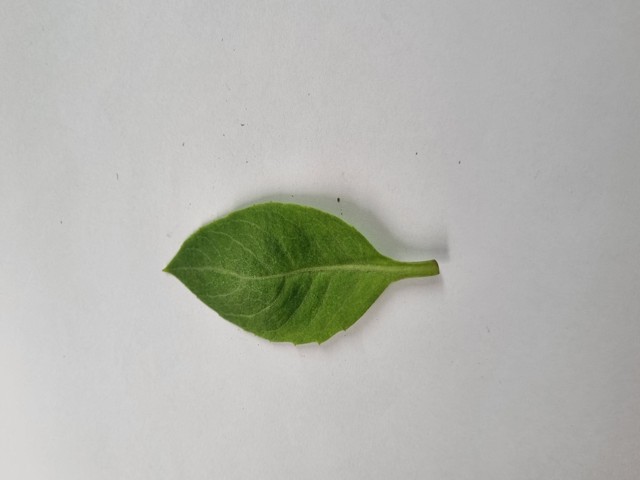
Plant: gainura